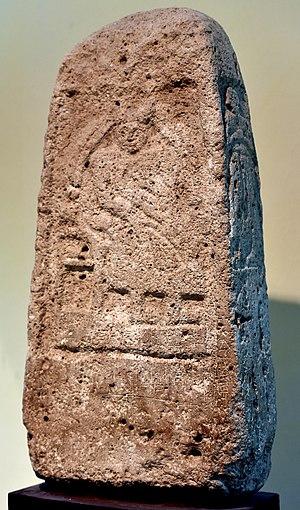
Nisaba, également appelée Nidaba ou Nanibgal, est une divinité sumérienne de la mythologie mésopotamienne, fille du dieu Enki et de la déesse Ninhursag. Elle était vénérée en Basse Mésopotamie aux IIIᵉ millénaire av. J.‑C. et IIᵉ millénaire av. J.‑C., notamment dans le royaume de Lagash ainsi qu'à Umma et Eresh.
Lagash est une ancienne ville du pays de Sumer, en Basse-Mésopotamie, et un royaume dont elle était au moins à l'origine la capitale. Cette ancienne cité-État comprenait, en plus de la ville éponyme située sur le site actuel d'Al-Hiba, Girsu, ville sainte où se trouve le sanctuaire de la divinité tutélaire du royaume, Ningirsu, et d'où proviennent la plupart des découvertes archéologiques et épigraphiques qui permettent de connaître l'histoire du royaume de Lagash.